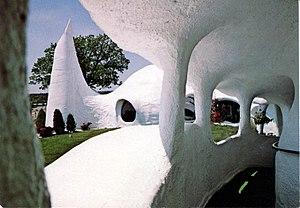
Les maisons Xanadu sont un ensemble de maisons expérimentales bâties aux États-Unis afin de démontrer l'apport des technologies de l'information et de l'automatisation dans l'habitat.